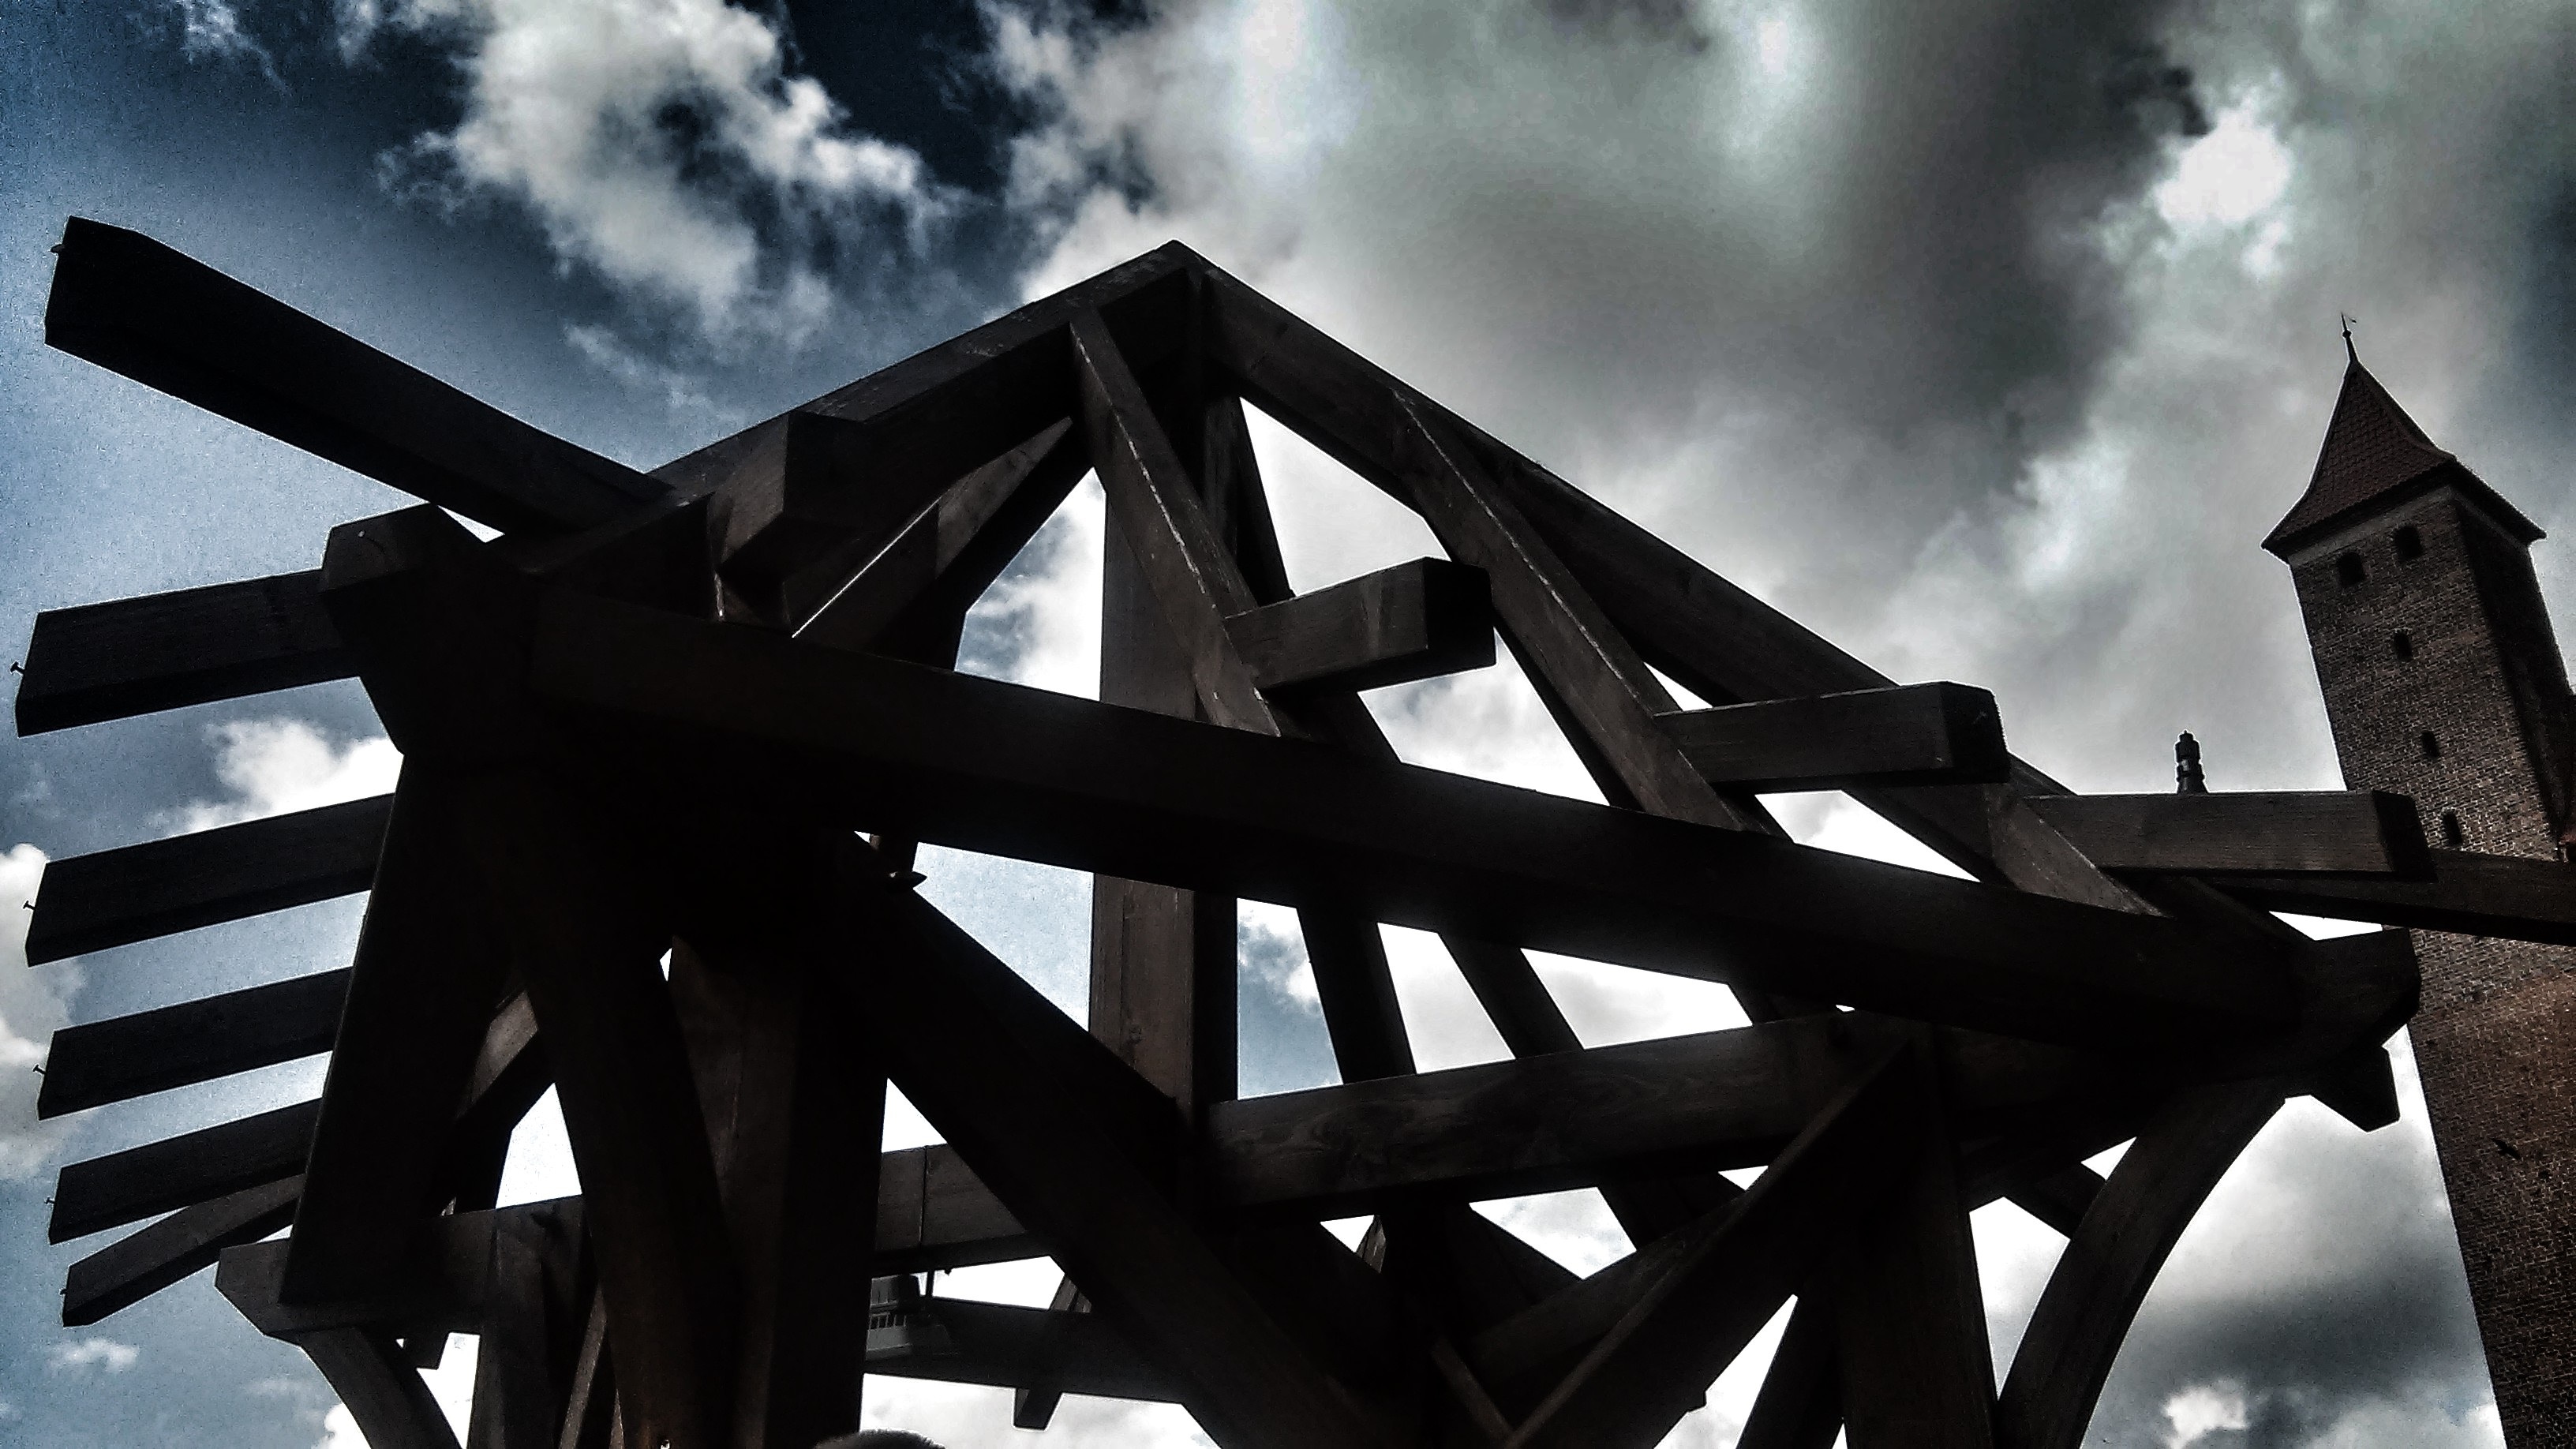
cloud, black and white, architecture, structure, sky, castle, contrast, monochrome, tour, holidays, angle, history, the middle ages, monochrome photography